Koolasuchus

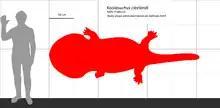
Size estimation of "Koolasuchus" based on "Siderops"

"Koolasuchus" was a large, aquatic temnospondyl, measuring up to in length and weighing up to . Like other chigutisaurids, it had a wide, rounded head and tabular horns projecting from the back of the skull. Although represented by incomplete material, the skull was likely long.